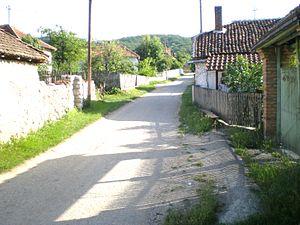
Ribare est un village de Serbie situé dans la municipalité de Žagubica, district de Braničevo. Au recensement de 2011, il comptait 365 habitants.